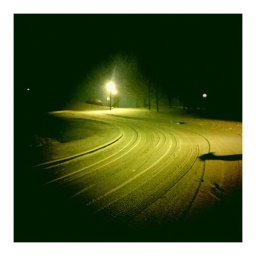
The road up and out of my development swathed in the white stuff, with shadow of husband encroaching on right.